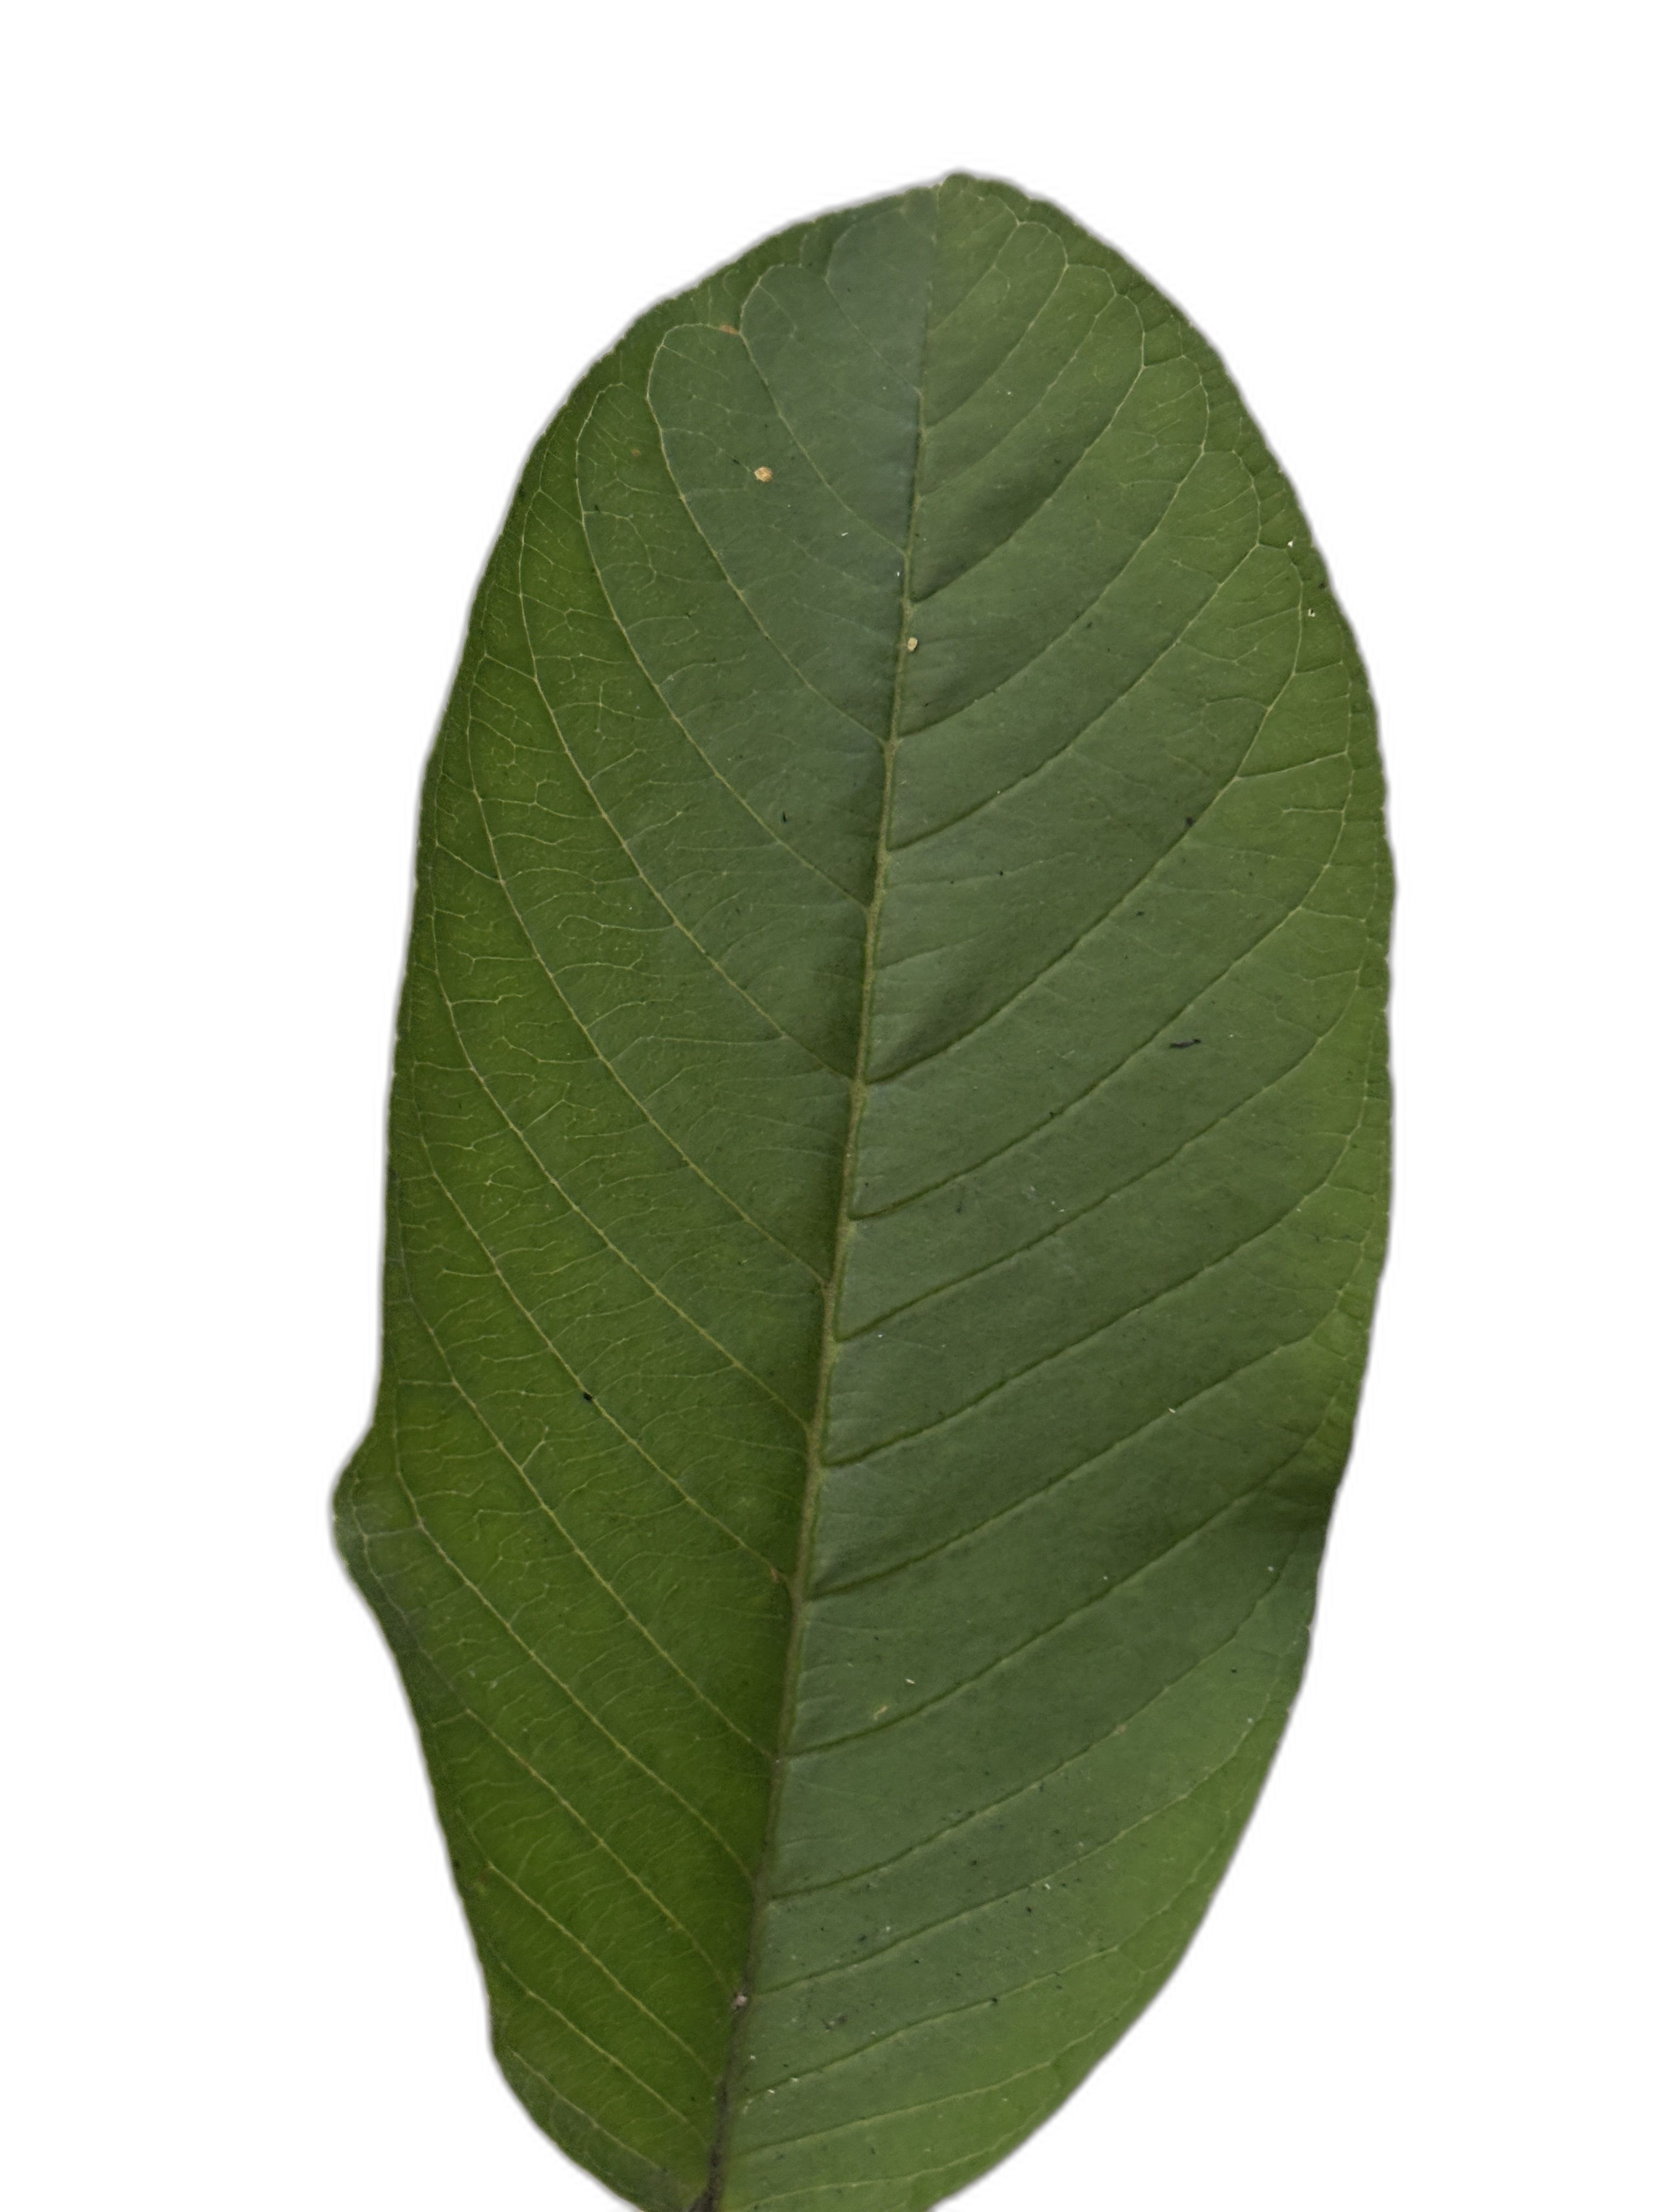
Plant part: leaf
Disease: Healthy